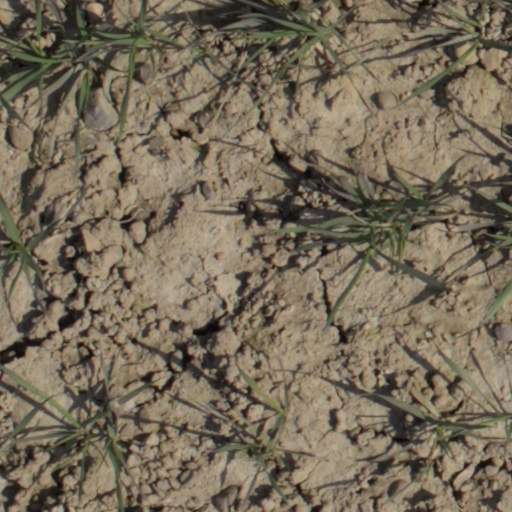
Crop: wheat